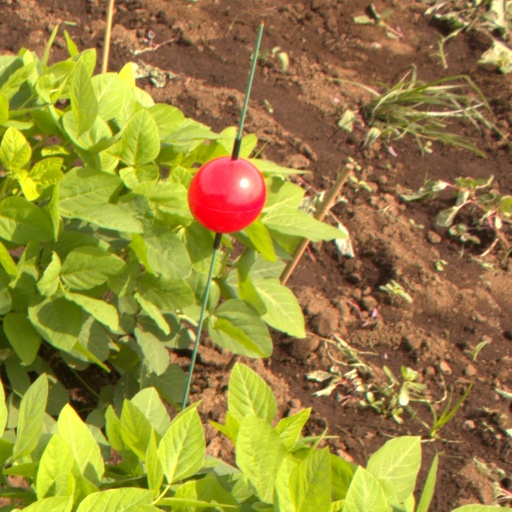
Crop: soybean